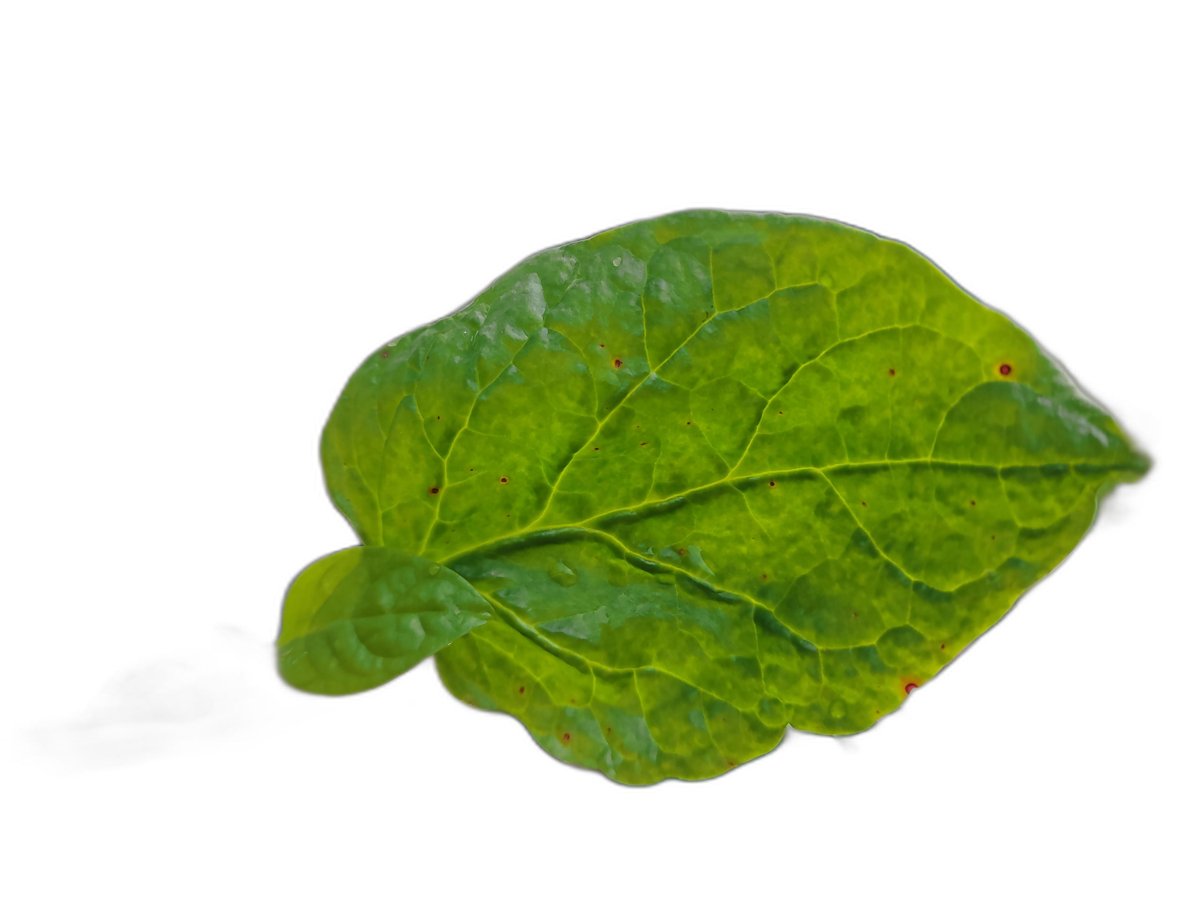
Label: Bacterial-Spot